Bechukotai

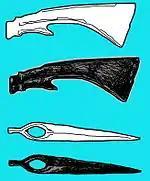
bronze ax heads of the type used between 1500 BCE and 500 BCE in the region of the Adriatic Sea (2008 drawing by Bratislav Tabaš)

Tractate Arakhin in the Mishnah, Tosefta, and Babylonian Talmud interpreted the laws of dedicatory vows in Leviticus 27:1–33.